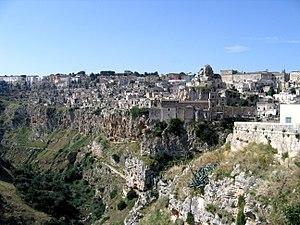
Vue d'ensemble du site de Matera et de ses habitations troglodytes source
Matera est une ville italienne d'environ 60 400 habitants, chef-lieu de la province de même nom, située en Basilicate.